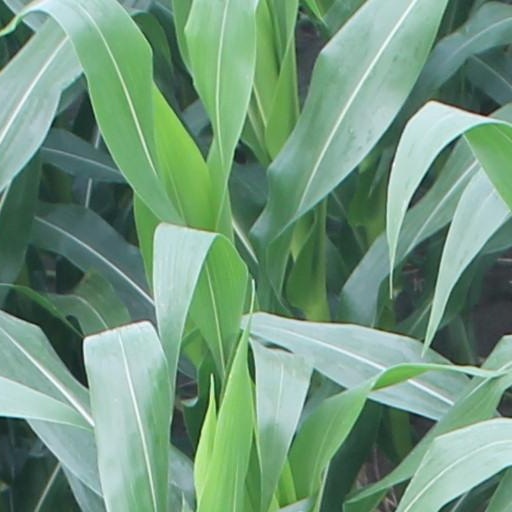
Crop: maize; corn